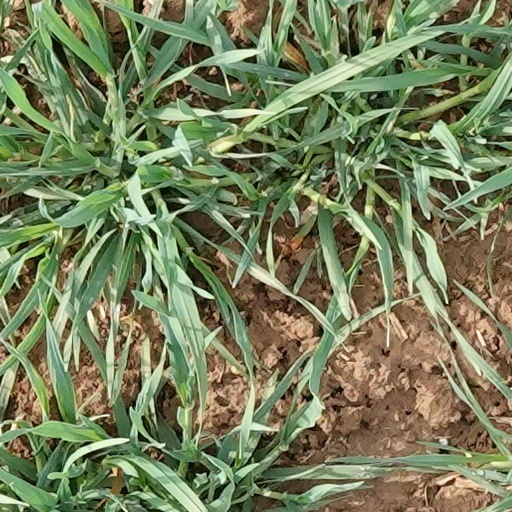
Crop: wheat